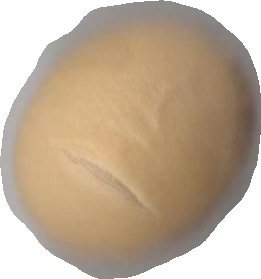
Variety: Grobogan